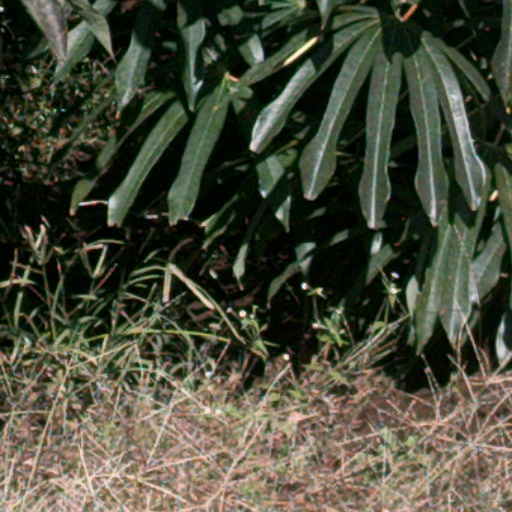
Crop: cassava